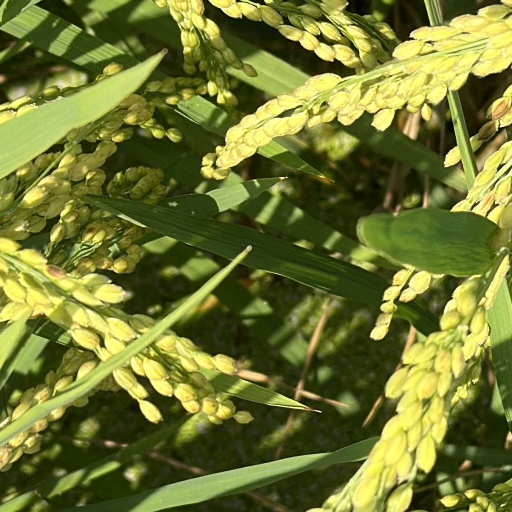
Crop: rice